Cherry Valentine: Gypsy Queen and Proud

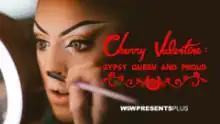

Cherry Valentine: Gypsy Queen and Proud is a 2022 English documentary film directed by Pete Grant and released on BBC Three and then WOW Presents Plus.